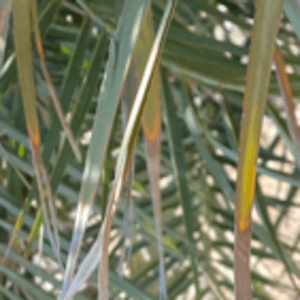
Label: Potassium Deficiency